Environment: real
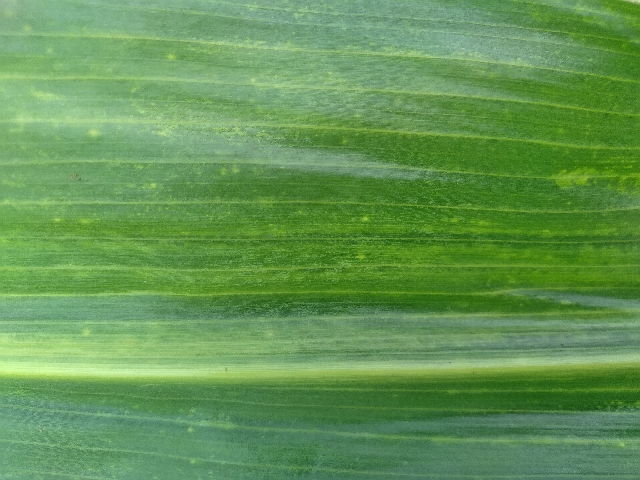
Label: lethal_necrosis